Question: What are the letters on the fin on the airplane?
Tambaya: Wasu harafi ne a kan filafilan jirgin saman?
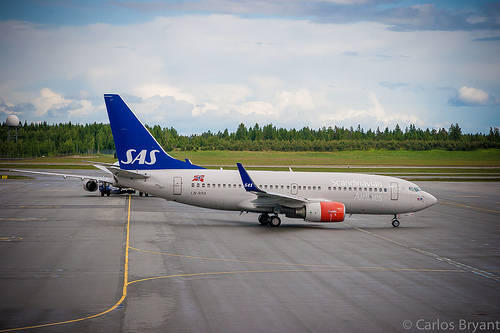
Answer: SAS.
Amsa: SAS.